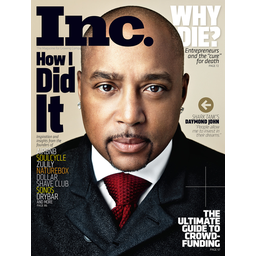
Label: paper